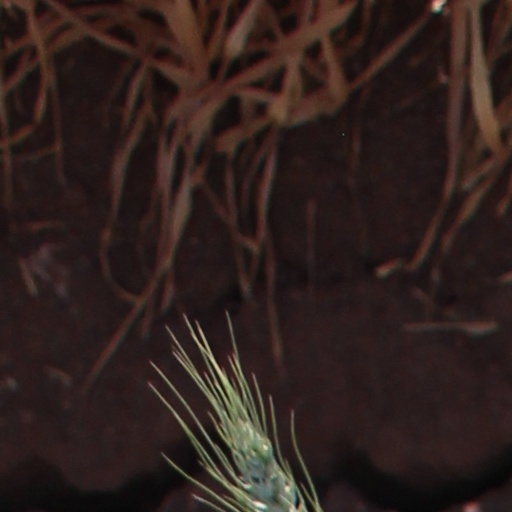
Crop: wheat